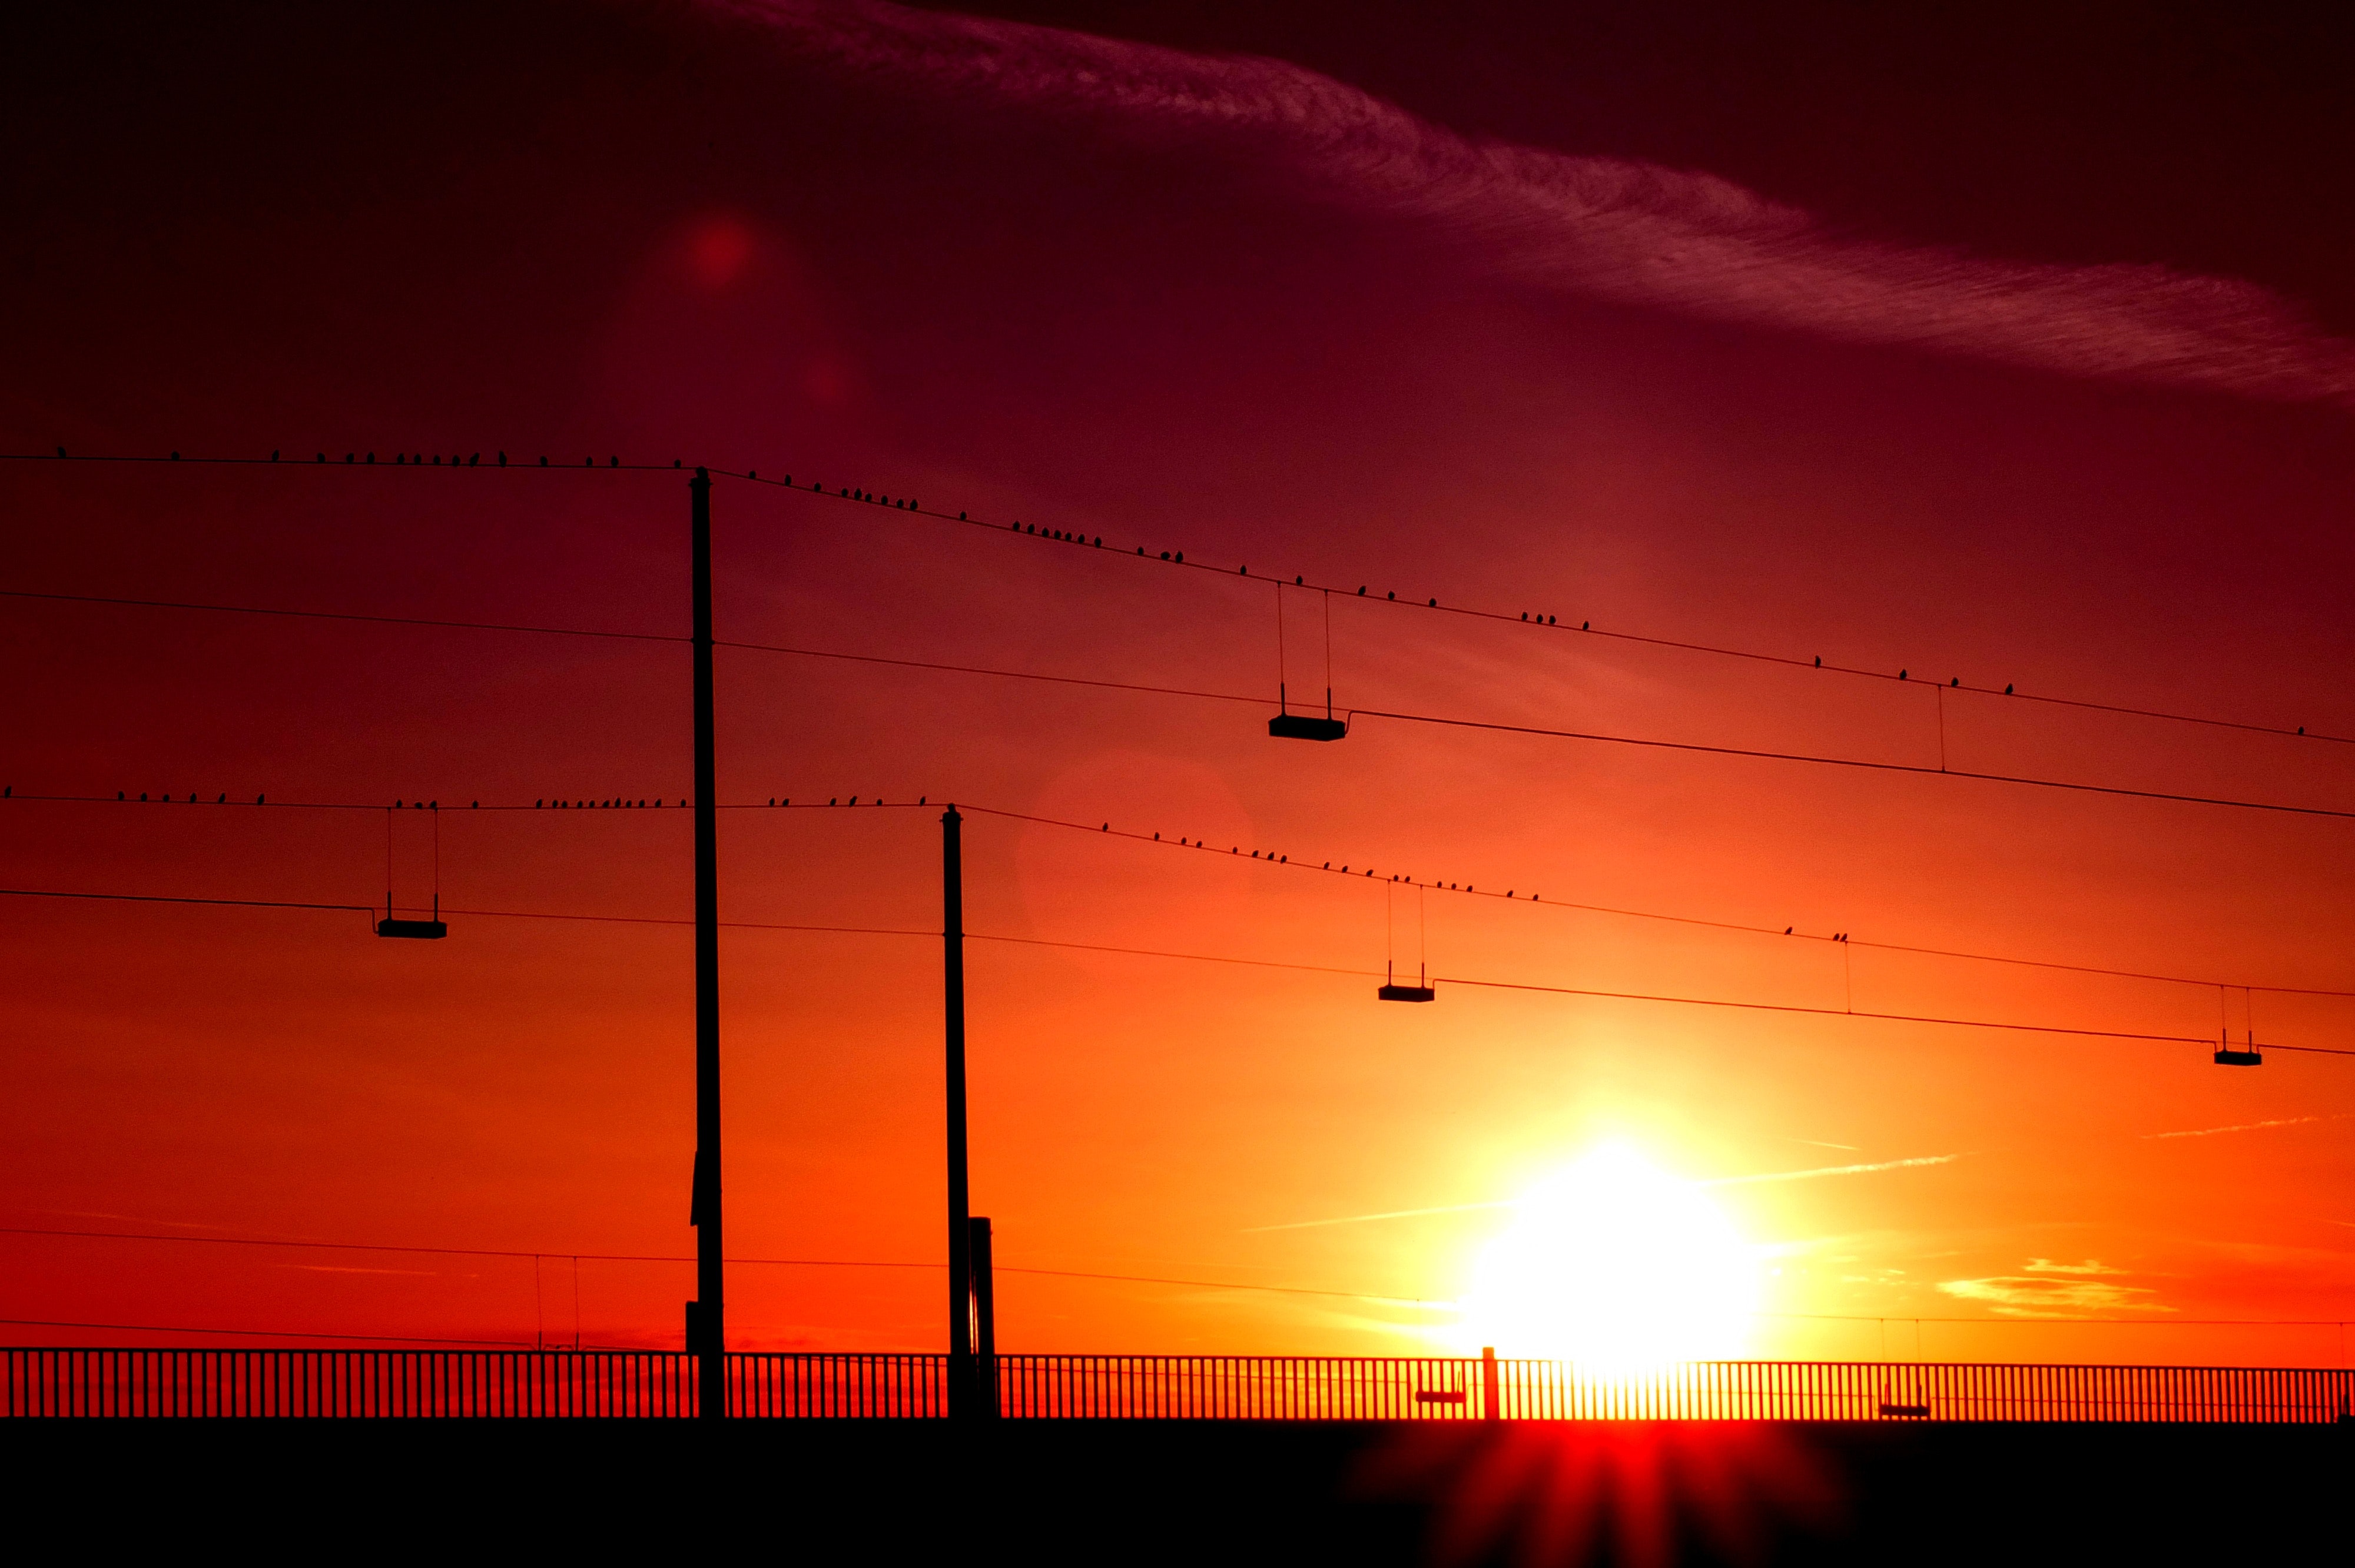
sky, afterglow, red, sunset, evening, horizon, sunrise, orange, dusk, red sky at morning, morning, cloud, atmosphere, line, sun, electricity, heat, overhead power line